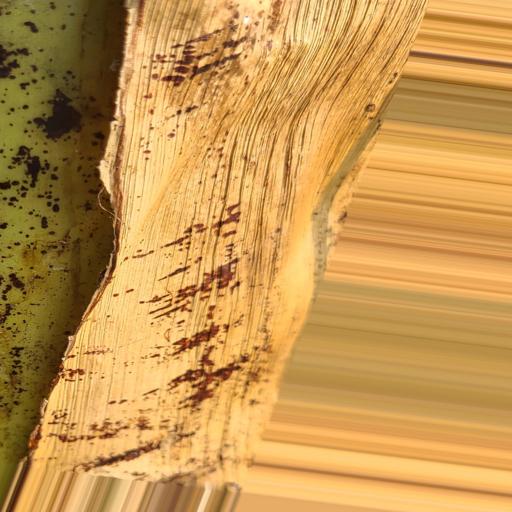
Label: bract_mosaic_virus